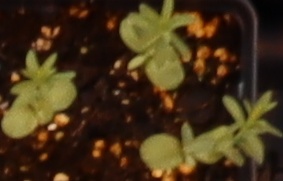
Label: Flax